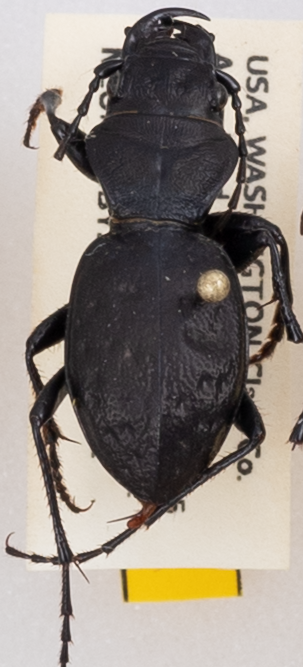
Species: Omus dejeanii
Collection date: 2019-06-11
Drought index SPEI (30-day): -0.572
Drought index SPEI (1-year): -2.09
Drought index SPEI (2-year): -2.09